Yellow-billed loon

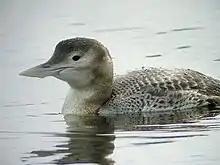
Juvenile

With a length of , a wingspan of , and a weight ranging from , the yellow-billed loon is the largest member of the loon (diver) family. The adult is primarily black and white in breeding plumage, with a purple gloss on its head and neck.